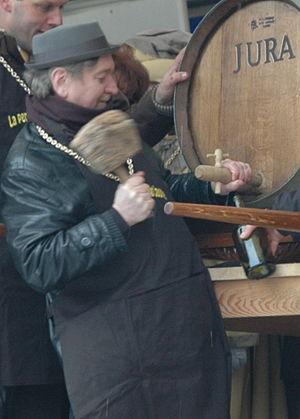
Le pianiste de jazz Tom McClung, parrain de la XIIIème percée du vin jaune à Frontenay et Passenans dans le Jura.
Tom McClung est un pianiste et compositeur américain de jazz.